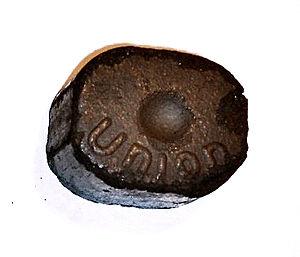
Une briquette est un conditionnement d'un matériau de combustion comme élément manipulable, commercialisé avec d'autres de même poids et forme, obtenus par moulage sous pression d'une ressource naturelle préalablement broyée. Si la forme est très petite, on parle en français de pellets.
Le lignite est une roche sédimentaire composée de restes fossiles de plantes. C'est une roche intermédiaire entre la tourbe et la houille.
Le charbon est une roche sédimentaire combustible, riche en carbone, de couleur noire ou marron foncé, formée à partir de la dégradation partielle de la matière organique des végétaux. Il est exploité dans des mines appelées charbonnages en tant que combustible.